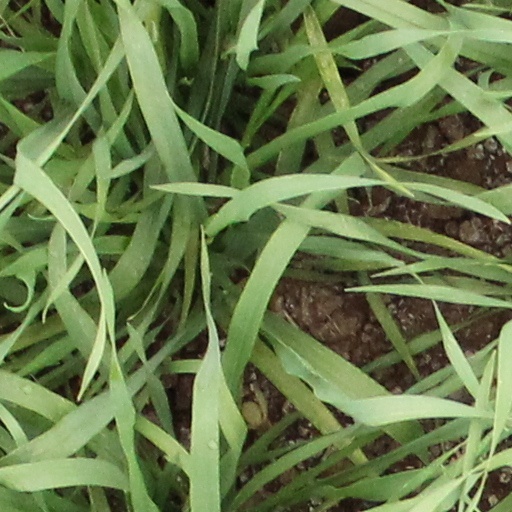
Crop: wheat